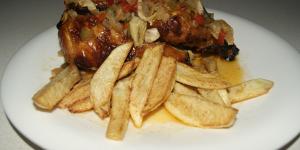
pollo entero al horno facil y rapido